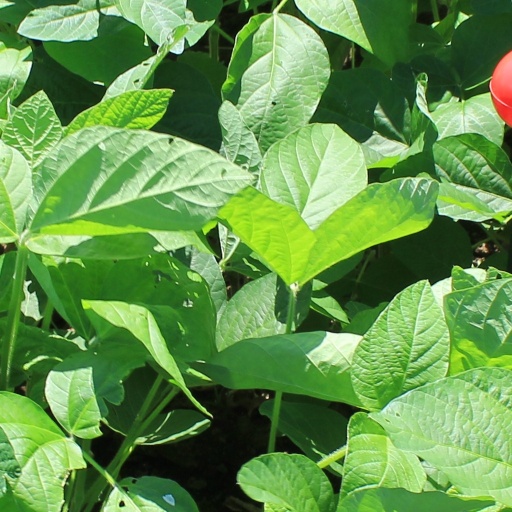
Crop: soybean